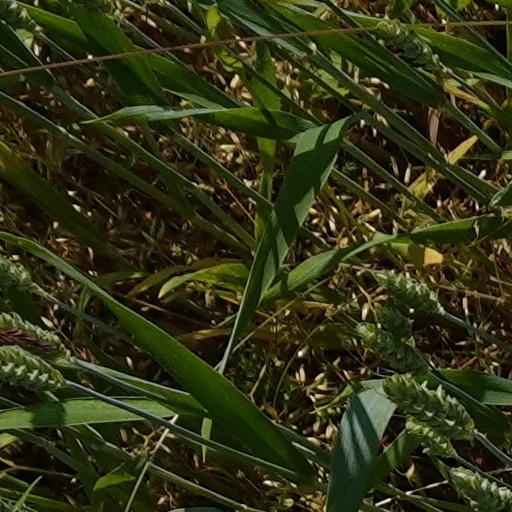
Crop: wheat